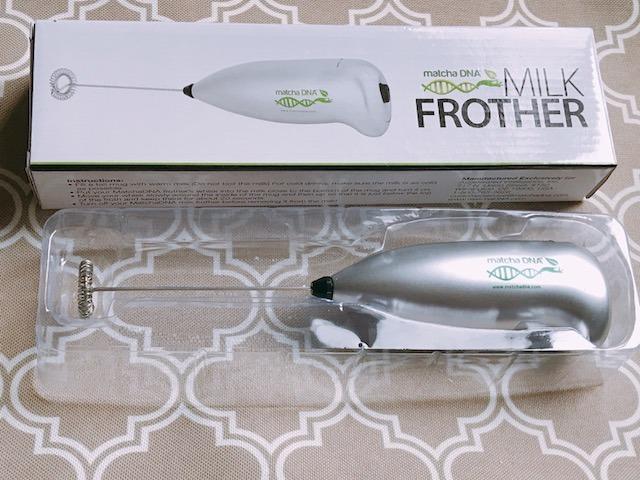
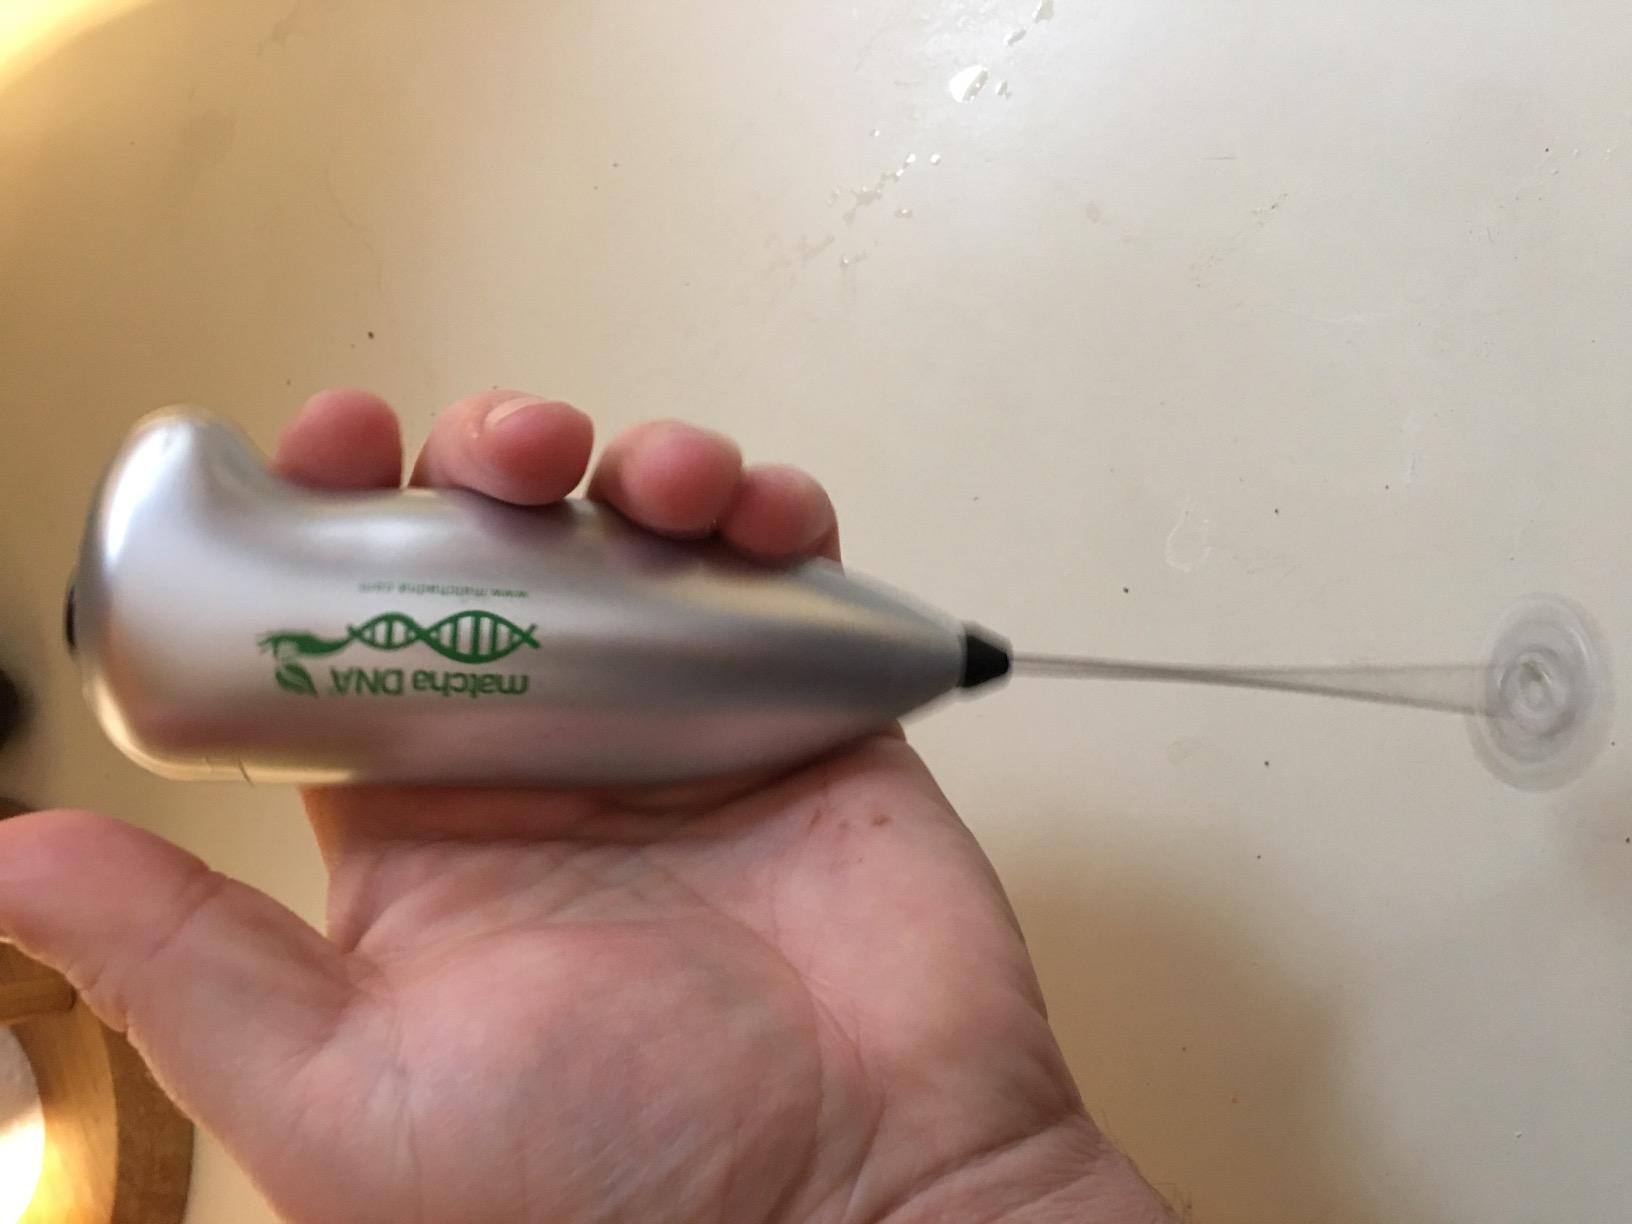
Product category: items_mixer
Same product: yes